David Printz

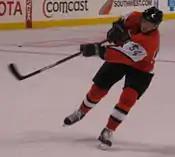
An ice hockey player is balanced on one foot with his stick in the air having just taken a shot. He is wearing an orange uniform with white bands on each arm and '54' on the sleeve. He is also wearing a black helmet.

Printz is a product of the AIK youth system. He moved to the US for the 2000–01 season, joining AWHL side Great Falls Americans.